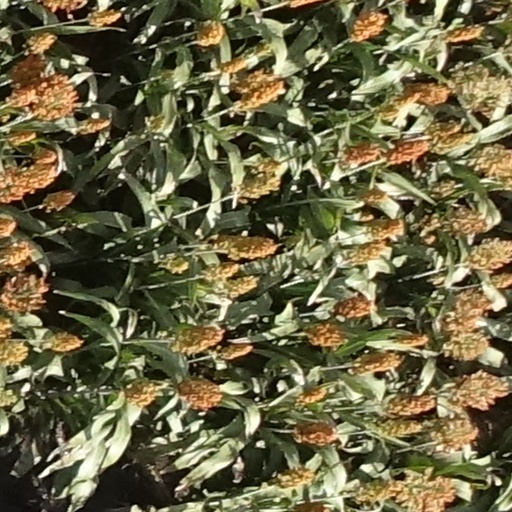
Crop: sorghum